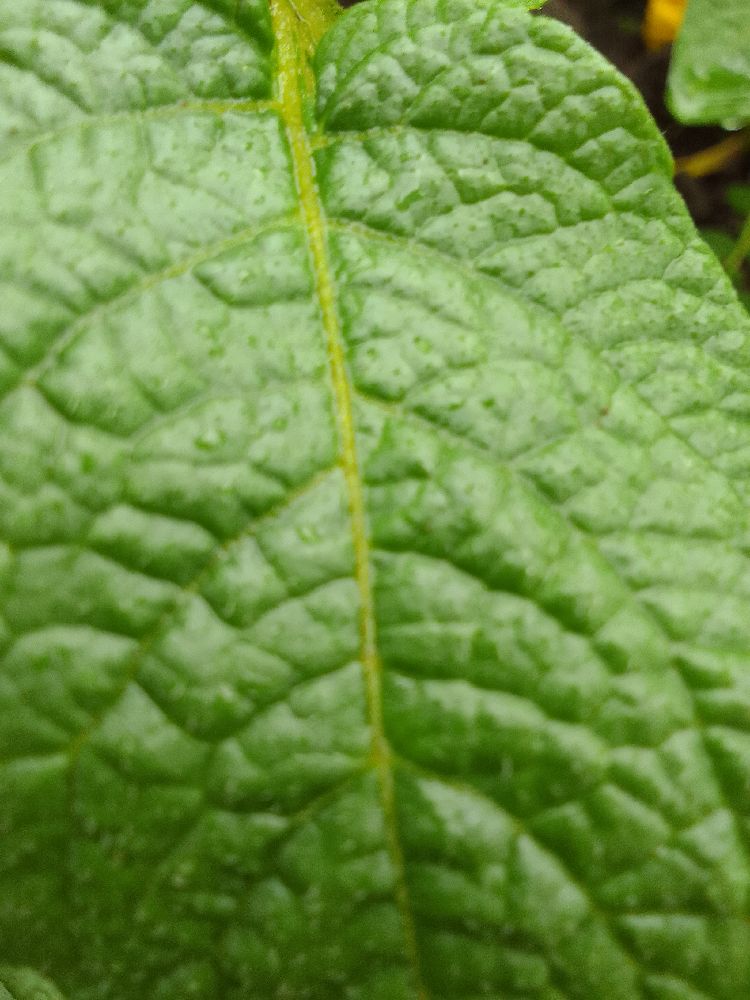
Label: Healthy